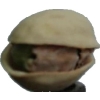
Label: pistachio